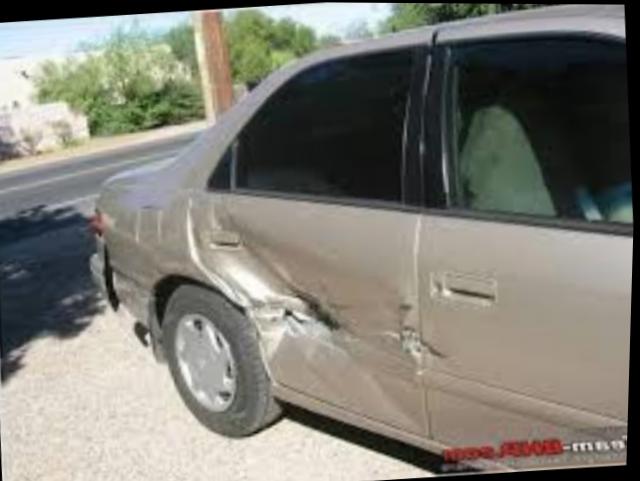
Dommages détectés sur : porte arrière droite, aile arrière droite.
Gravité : majeur